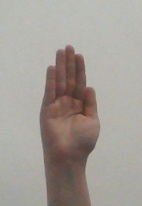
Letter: seen